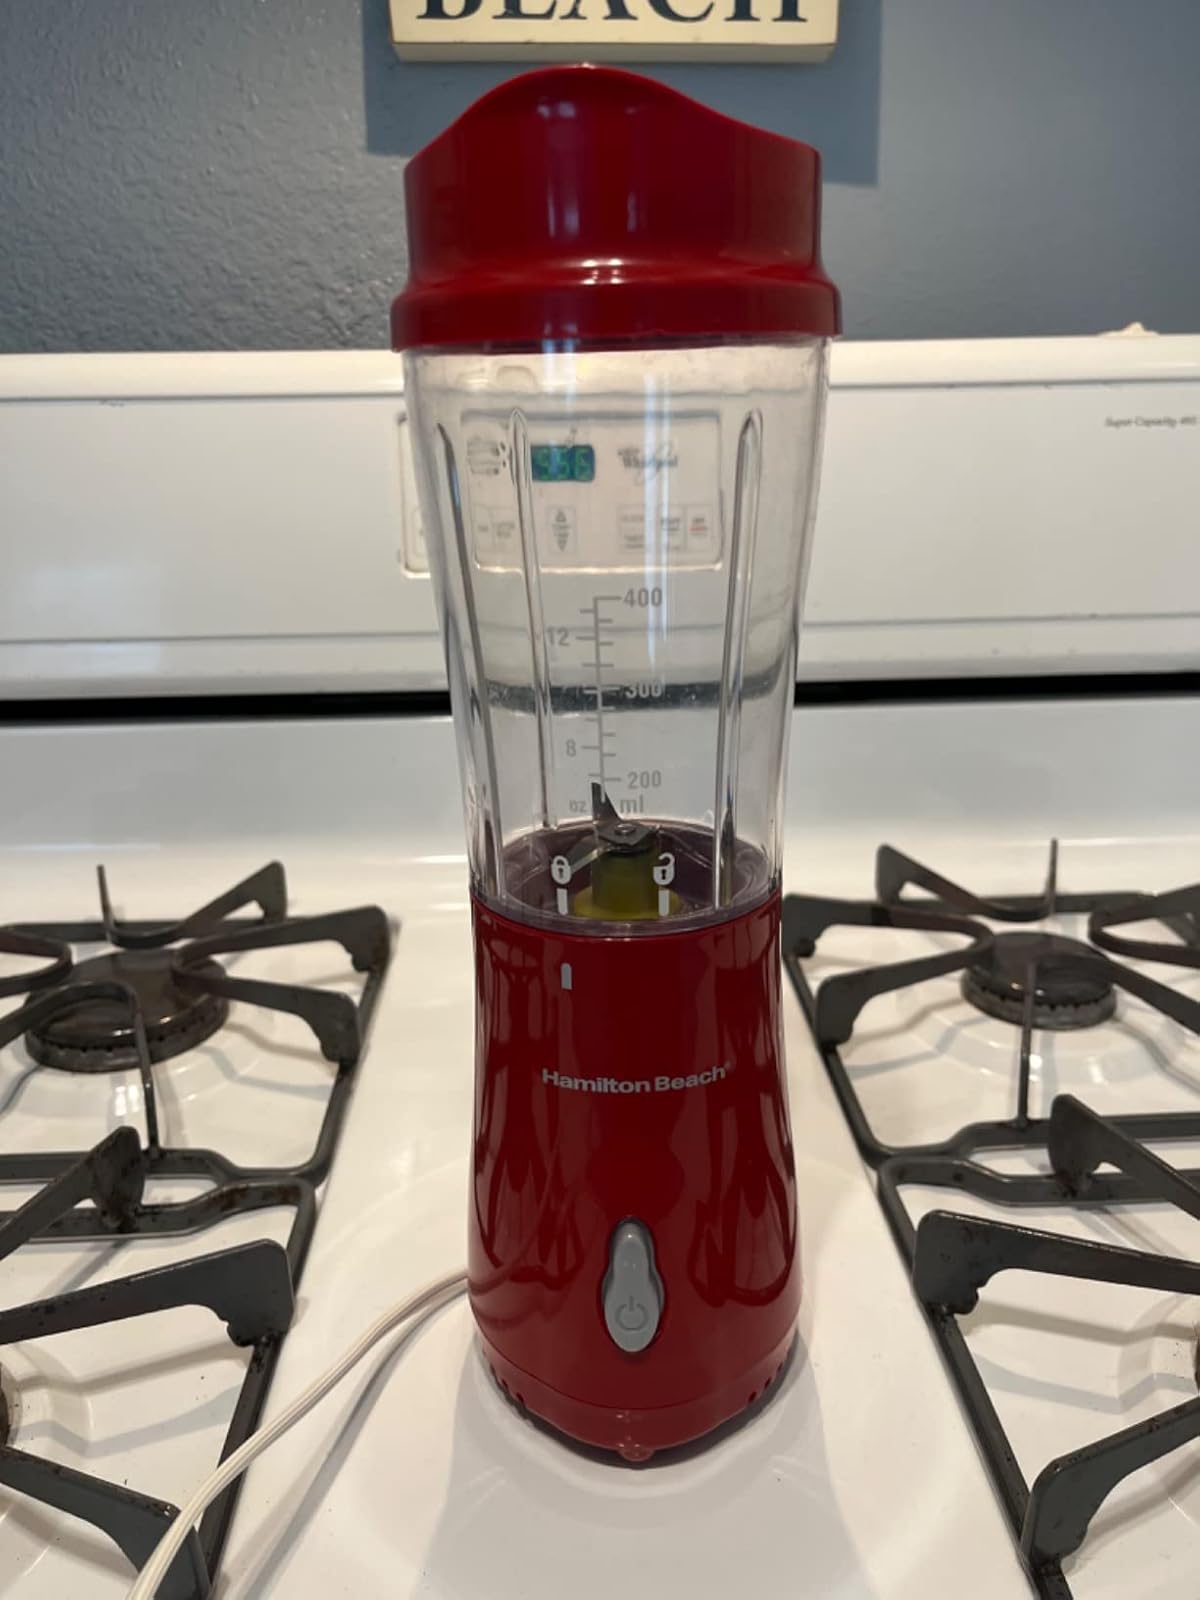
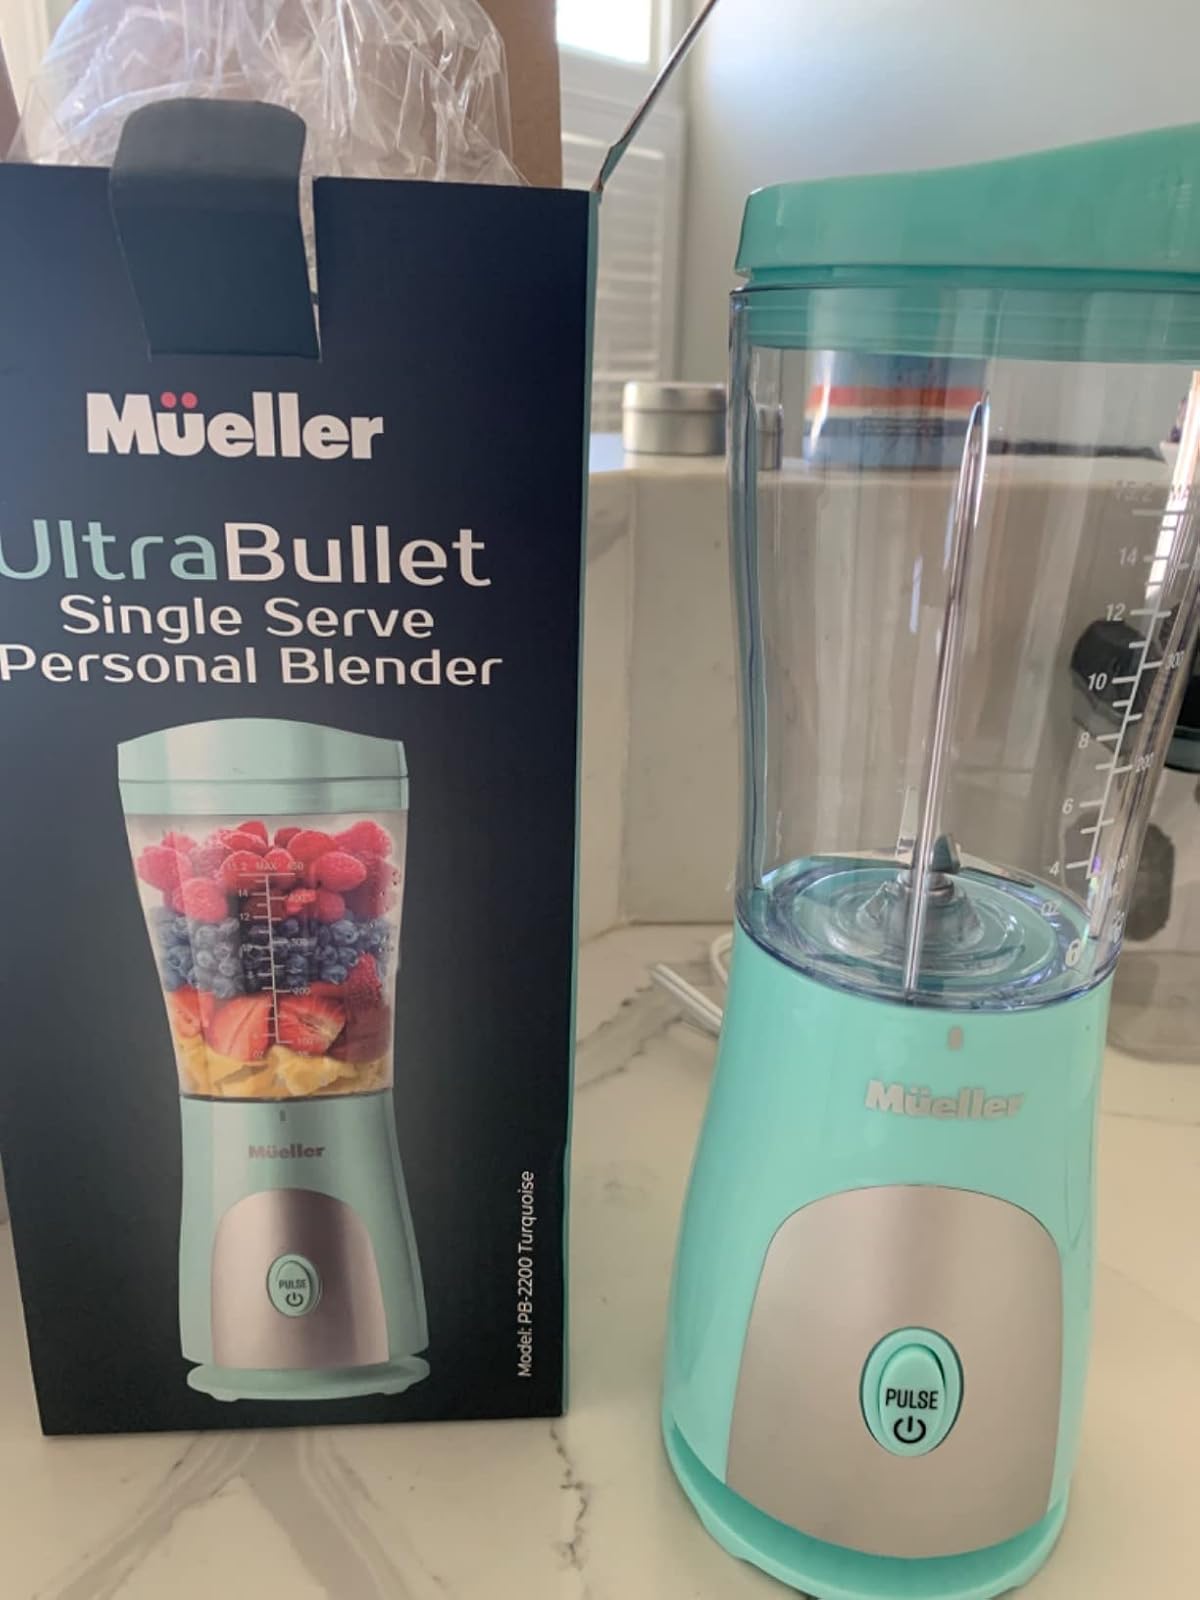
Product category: items_blender
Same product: no